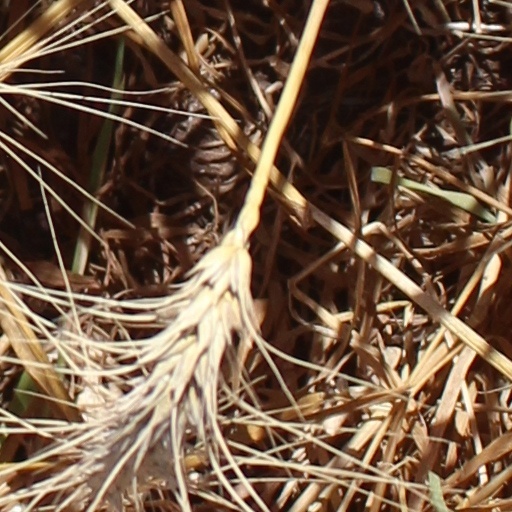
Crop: wheat